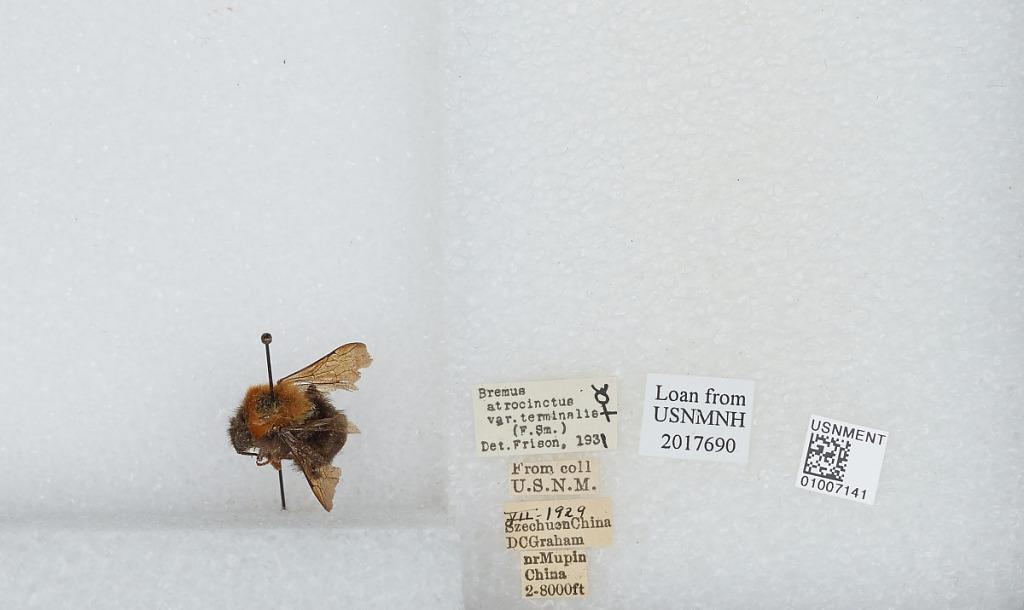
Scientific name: Bombus (Festivobombus) festivus Smith
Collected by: D. Graham
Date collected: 1929-7-
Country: China
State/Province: Sichuan
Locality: near Muping, formerly Mupin
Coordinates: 30.3692, 102.814
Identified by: Frison